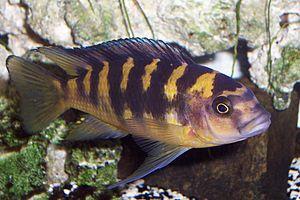
Pseudotropheus crabro est une espèce de poisson de la famille des cichlidés et de l'ordre des Perciformes.
Pseudotropheus est un genre de poisson cichlidés endémique du lac Malawi en. C'est avec Labeotropheus un des deux genres appelés localement M'Buna. Toutes ses espèces sont très appréciées des collectionneurs aquariophile. Pour les couleurs, mais aussi leurs comportements et mode de reproduction. La maintenance en aquarium de ses espèces exigent simplement un volume minimum d'une centaine de litres, un ph neutre a légèrement dure et un décor composé essentiellement de roches sur une couche de sable. Toutes ses espèces sont incubatrice buccal, la mère protégeant les œufs, larves et jeunes alevins dans sa gueule pendant environ trois semaines. Ce sont des poissons territoriaux, qui aiment donc à défendre un territoire, une cuvette de sable ou une petite grotte. Souvent assez farouchement en période de reproduction ou en milieux fermé. Il est préférable de maintenir ses espèces seul ou en compagnie d'autre genres, de manière éviter tout croisement ou excès de dominance, mais de provenance similaire lac Malawi. Ils se nourrissent tous essentiellement de verdure, dans leur milieu, de la couverture biologique.